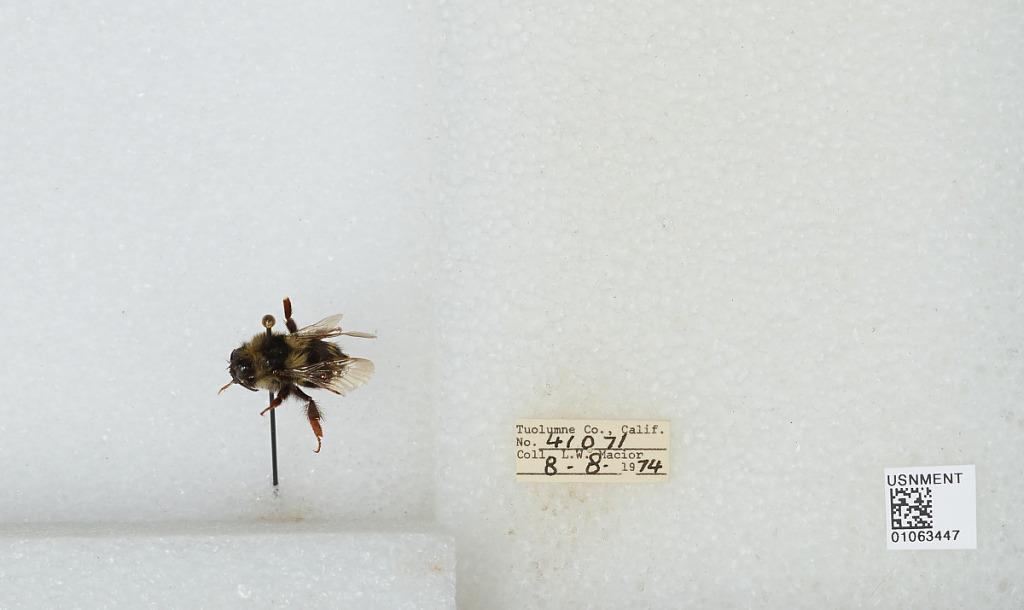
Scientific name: Bombus bifarius nearcticus
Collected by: L. Macior
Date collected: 1974-8-8
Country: United States
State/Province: California
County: Tuolumne
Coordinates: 38.02, -119.93